Craig McAllister

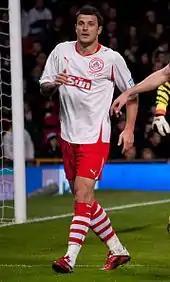
McAllister playing for Crawley Town in 2011

Following his release from Exeter City, McAllister moved back to non-League, signing for Conference Premier outfit Crawley Town on a one-year contract in June 2010. He debuted on the opening day of 2010–11 in a 1–0 defeat at home to Grimsby Town and scored his first goal for Crawley ten days later with the second goal in a 2–1 win over newly promoted Bath City. McAllister went on to score two goals in the following match, a 3–0 victory away to Hayes & Yeading United. He started in Crawley's FA Cup fifth-round tie against Manchester United at Old Trafford on 19 February 2011, which finished as a 1–0 defeat. At the end of the season, after Crawley won the Conference Premier title and therefore promotion into the Football League, McAllister was released after he rejected a new deal.